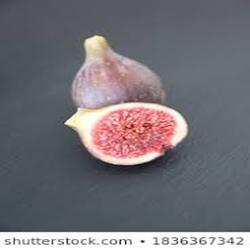
Label: Fig